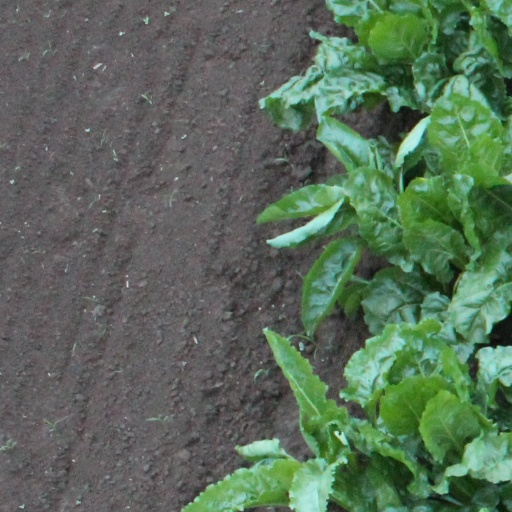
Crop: sugar beet